Soul Kitchen (film)

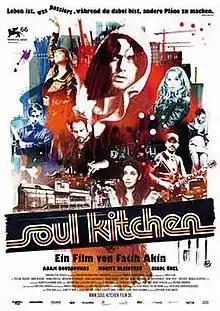
Theatrical poster

Soul Kitchen is a 2009 German comedy film directed by Fatih Akın, with a screenplay by Akın and Adam Bousdoukos, based on Bousdoukos' story on his own experiences as the owner of a Greek tavern named "Taverna", where Akın was a regular customer.